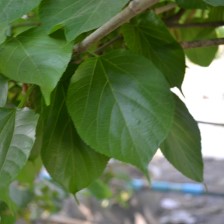
Variety: TaiwanMeacho